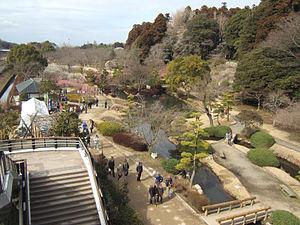
Kairakuen ou Kairaku-en est un jardin japonais situé à Mito dans la préfecture d'Ibaraki au Japon. Il a été construit en 1841 par Tokugawa Nariaki. Avec les jardins de Kenroku-en et Koraku-en, il est un des trois jardins les plus célèbres du Japon.